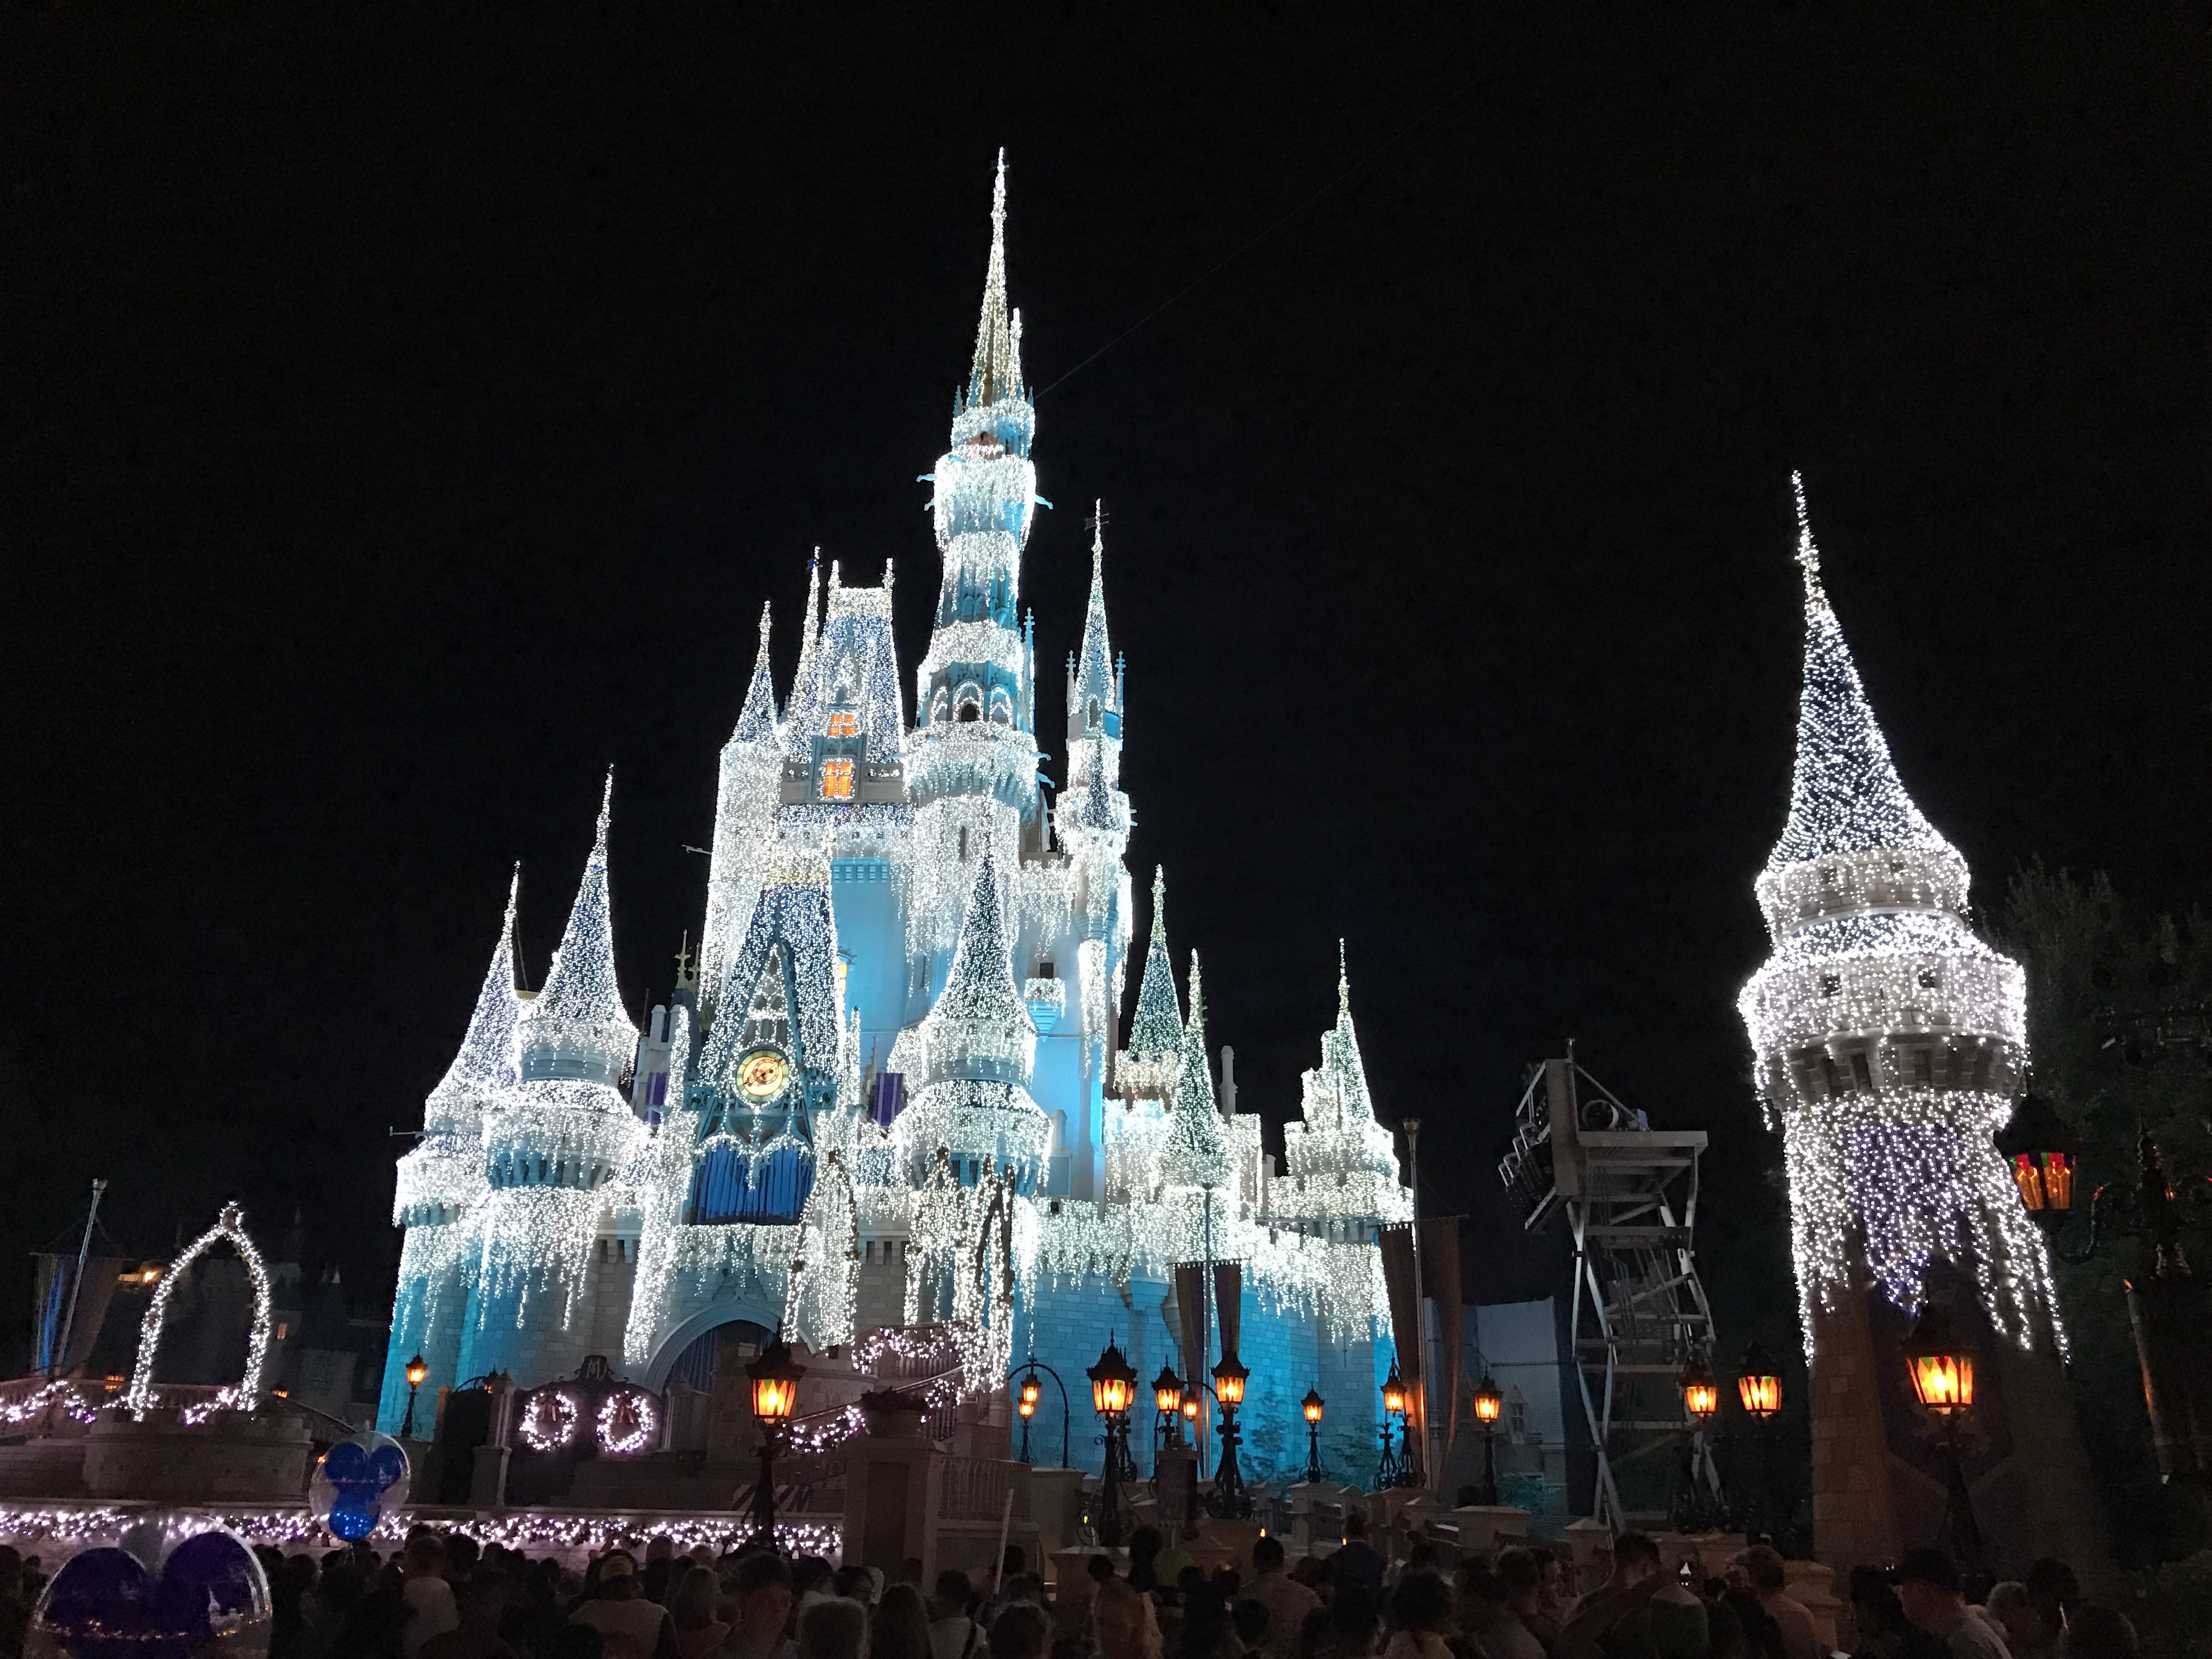
glowing, night, recreation, amusement park, park, landmark, cathedral, world, resort, disneyland, outdoor recreation, magic kingdom, walt disney world, disney castle, glowing castle